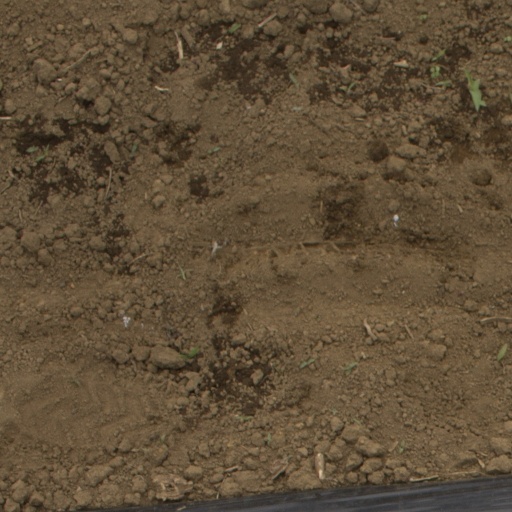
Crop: Jerusalem artichoke